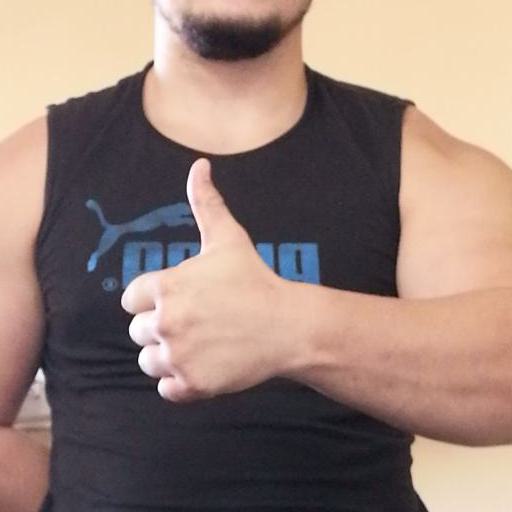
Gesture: like